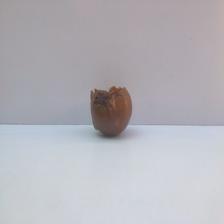
Size: Spoiled